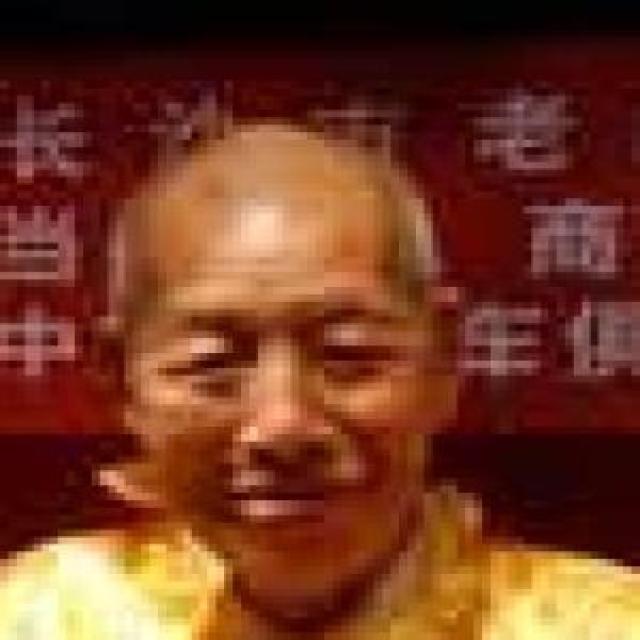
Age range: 65+